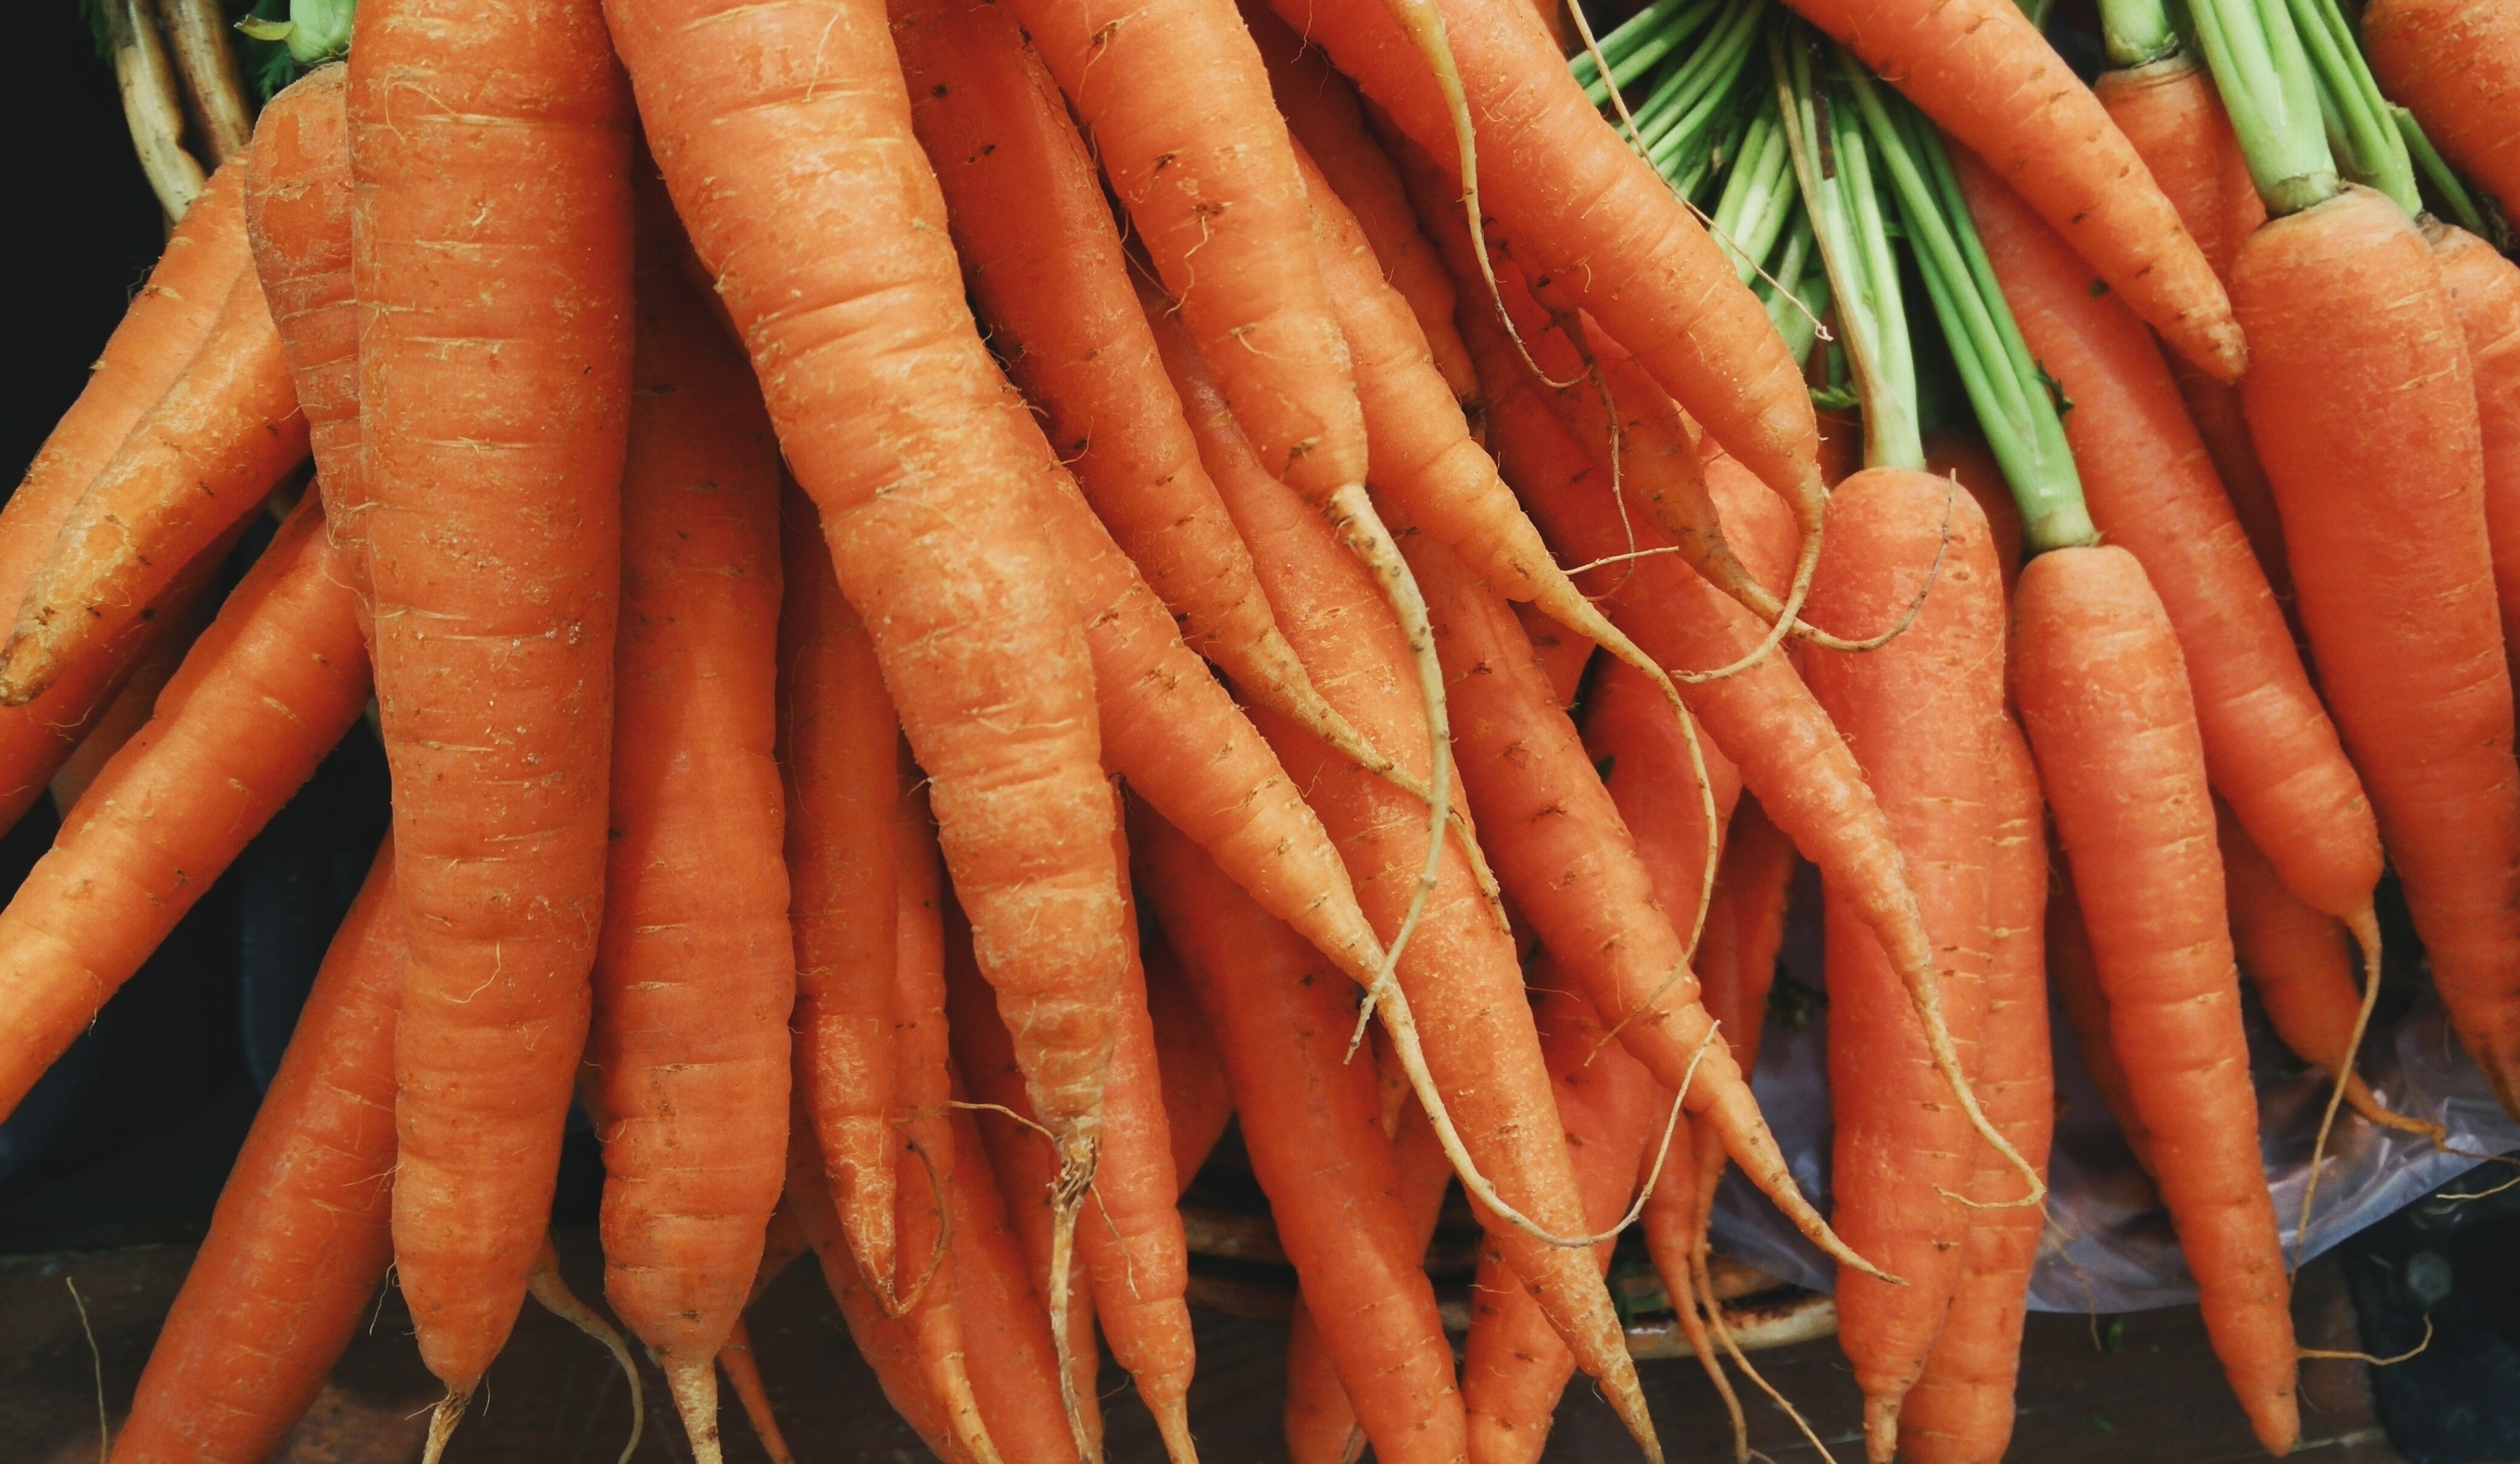
orange, food, produce, vegetable, fresh, carrot, organic, carrots, natural food, fresh vegetables, organic food